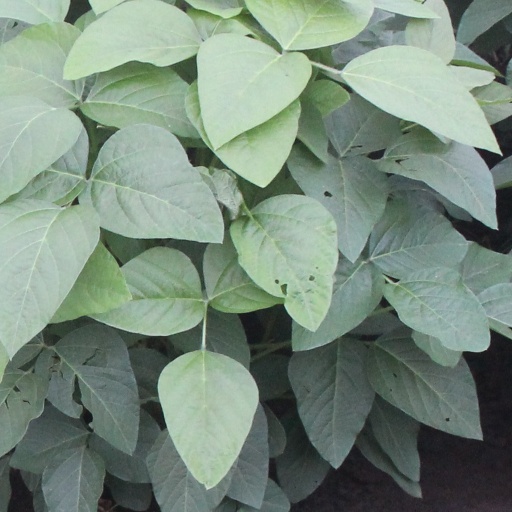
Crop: soybean